Mutsuki-class destroyer

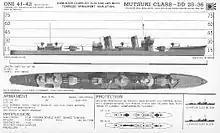
Office of Naval Intelligence recognition drawing of "Mutsuki" class

The "Mutsuki"-class destroyers were based on the same hull design as the previous "Kamikaze" class, except with a double curvature configuration of the bow, a feature to improve seaworthiness which became a standard in all later Japanese destroyers.